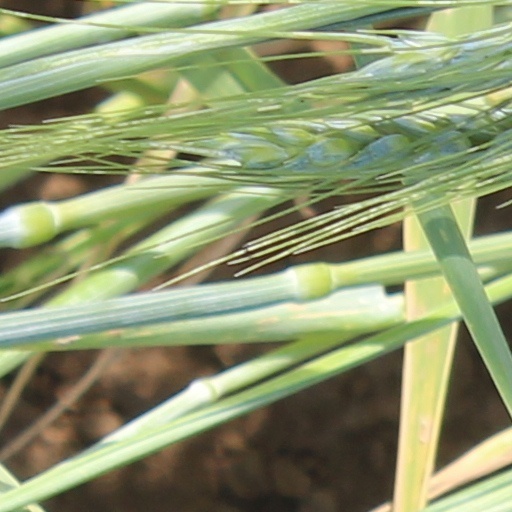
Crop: wheat